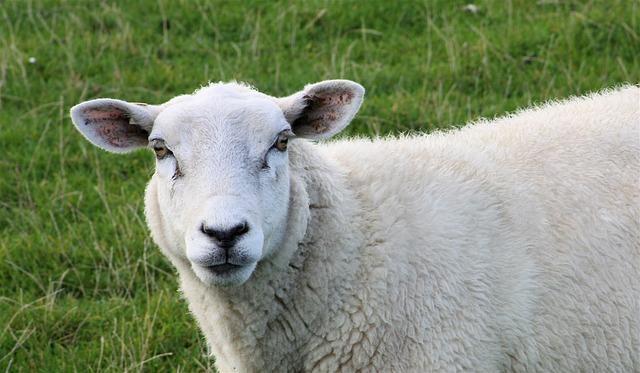
sheep